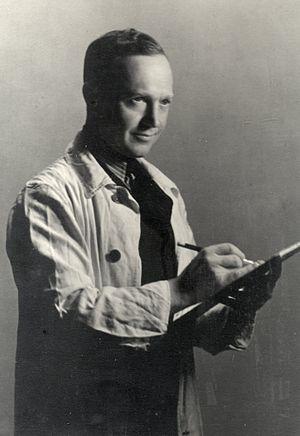
Willy Reetz est un peintre allemand faisant partie de l'École de peinture de Düsseldorf. Il n'a pas de lien de parenté avec le peintre Wilhelm Reetz.